Poupelle of Chimney Town

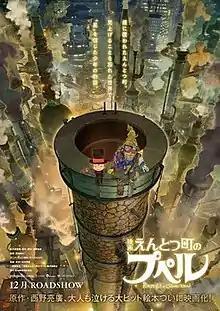
Theatrical release poster

is a 2020 Japanese animated fantasy film animated by Studio 4°C, directed by Yusuke Hirota, and featuring character designs by Atsuko Fukushima. It was distributed by Toho and Yoshimoto Kogyo. It is based on the 2016 children's picture book of the same name by Akihiro Nishino. The story was adapted as a play on January 21–26, 2020, and a musical on November 14–28, 2021.